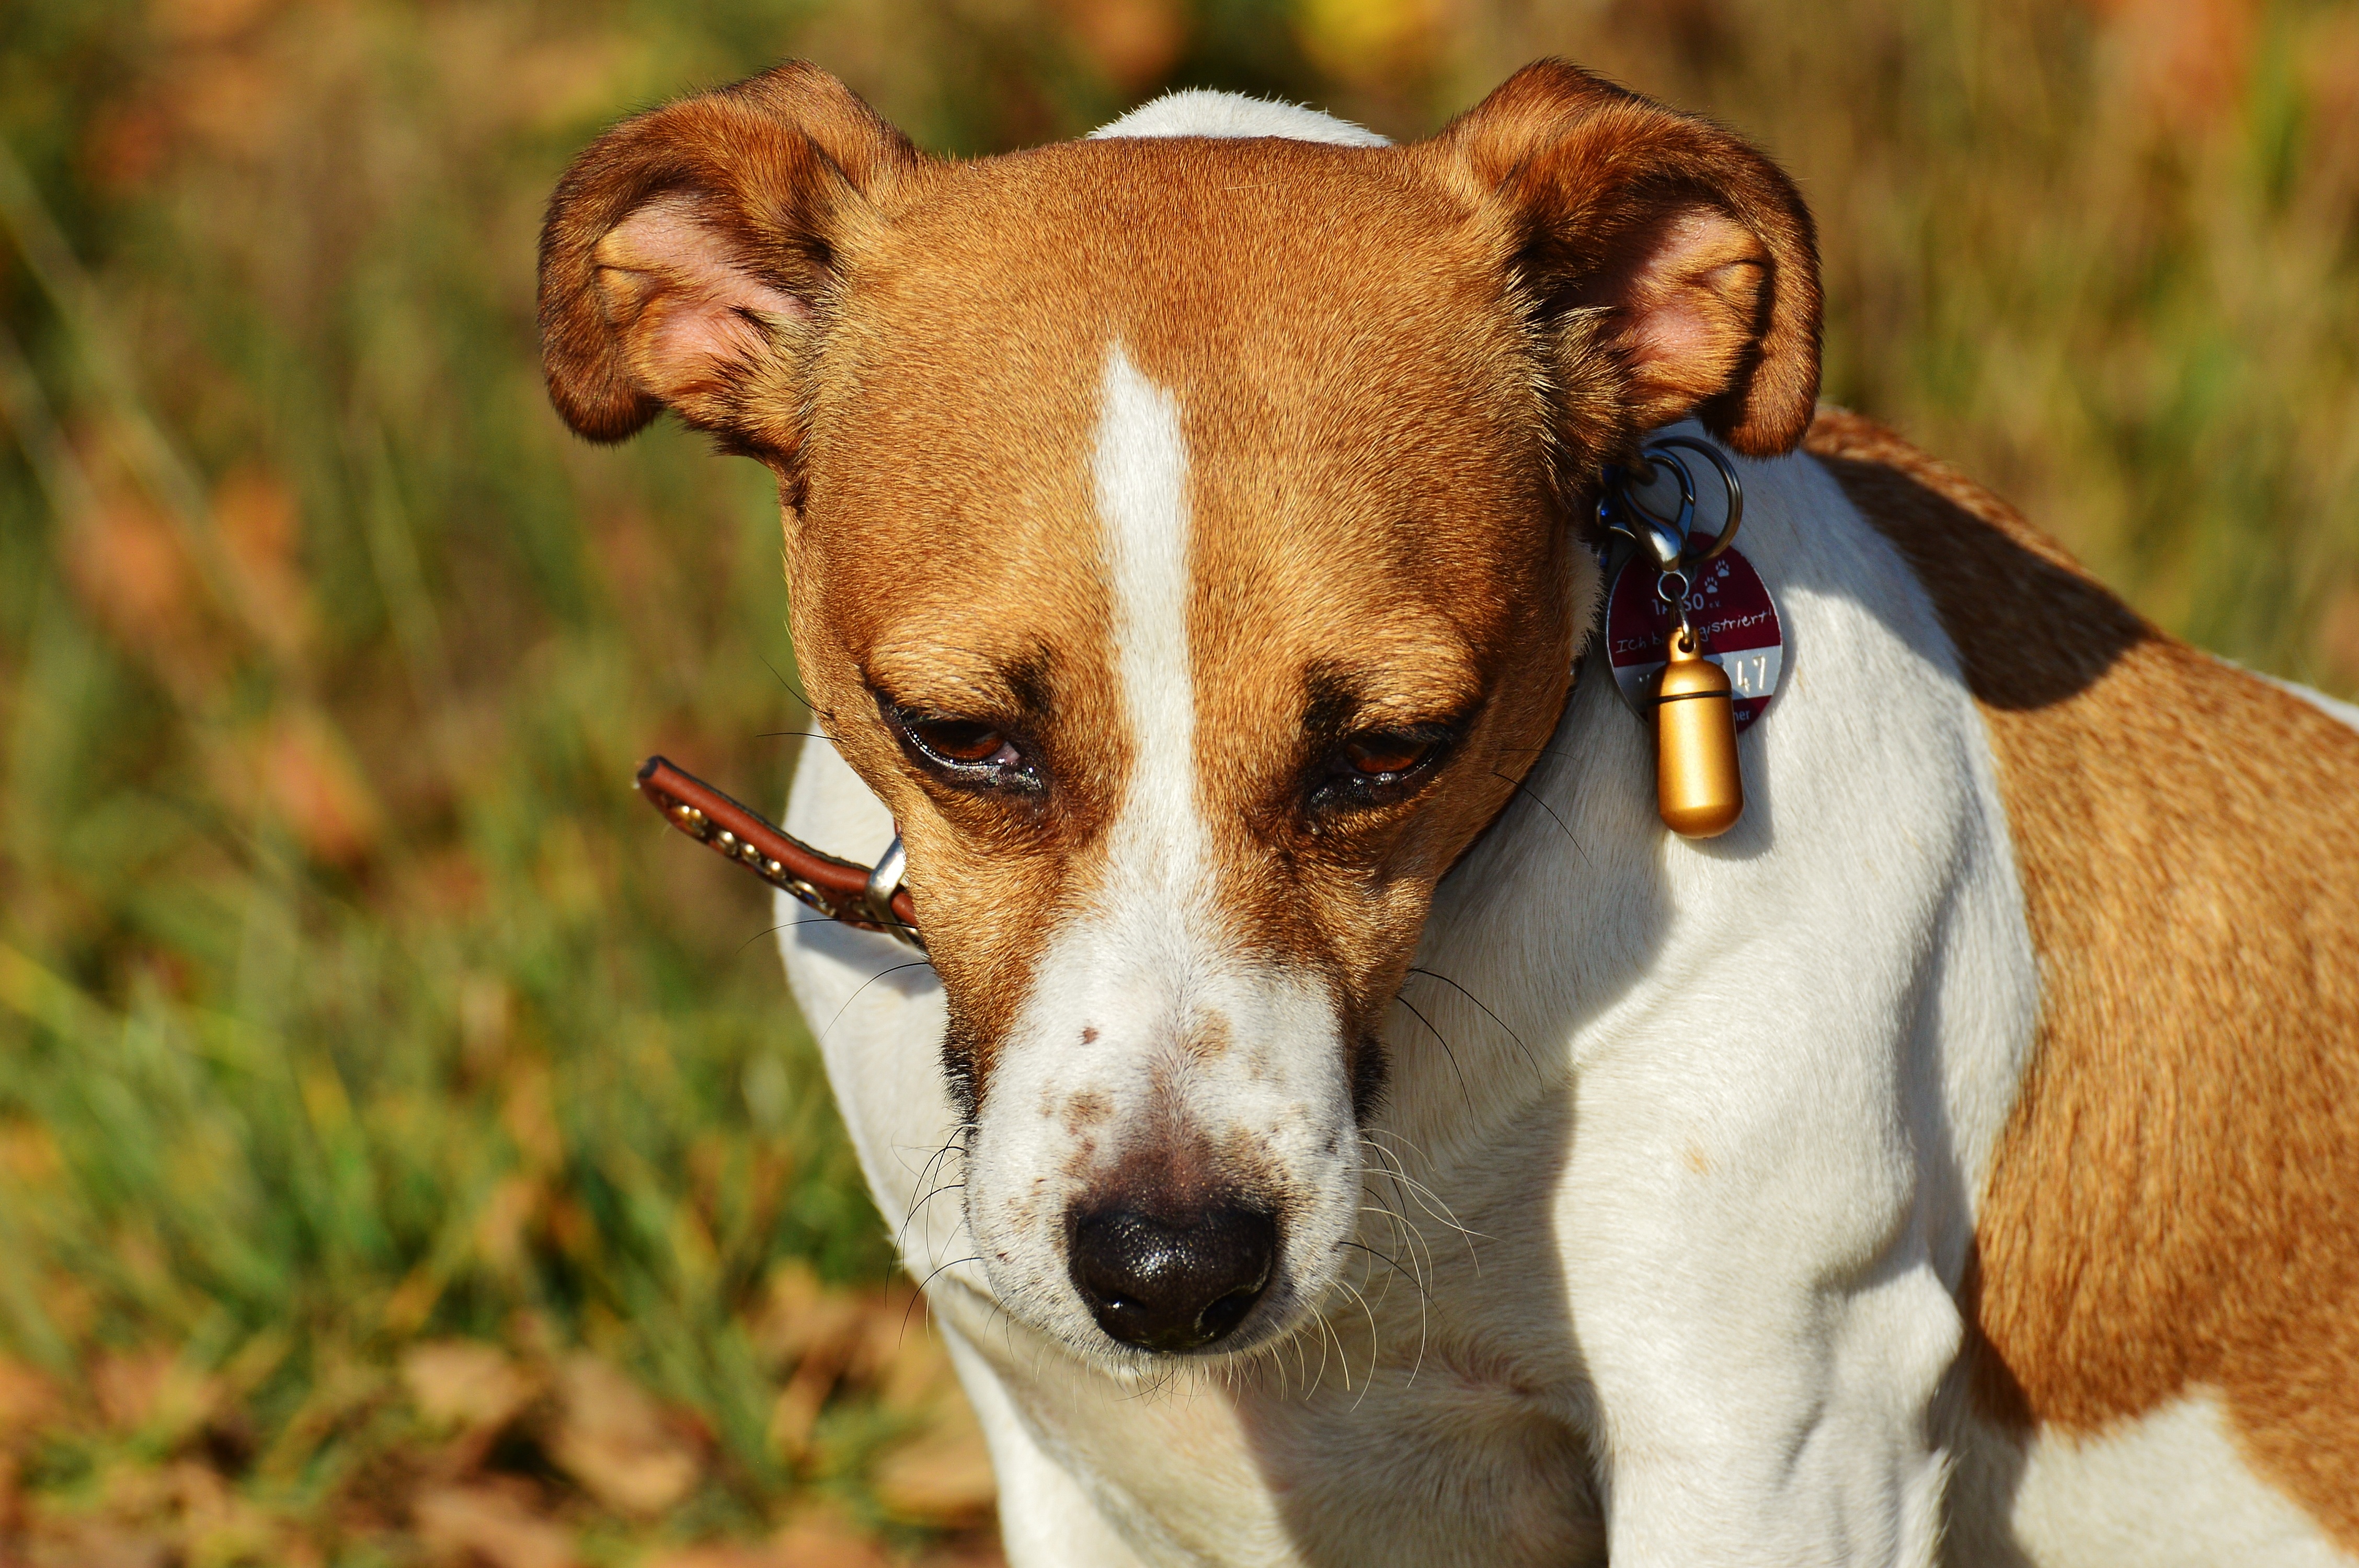
sweet, dog, animal, cute, pet, mammal, snout, vertebrate, dog breed, terrier, dear, jack russell, dog like mammal, animal sports, russell terrier, danish swedish farmdog, american foxhound, basenji